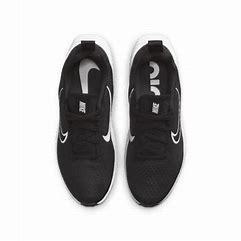
Brand: Nike
Model: Air Zoom Arcadia 2